Nagahara Station (Shiga)

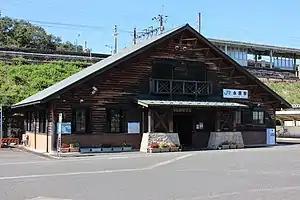
Nagahara Station, August 2020

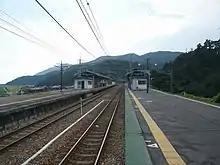
Platforms and tracks

Nagahara Station is served by the Kosei Line, and is from the starting point of the line at and from .